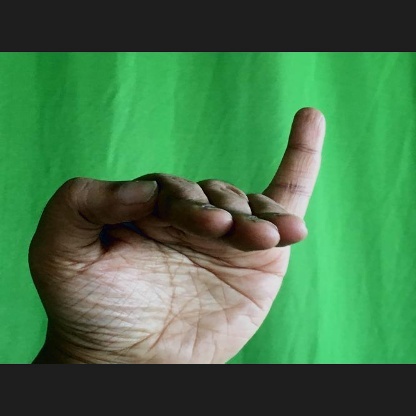
Mudra: Hamsapaksha